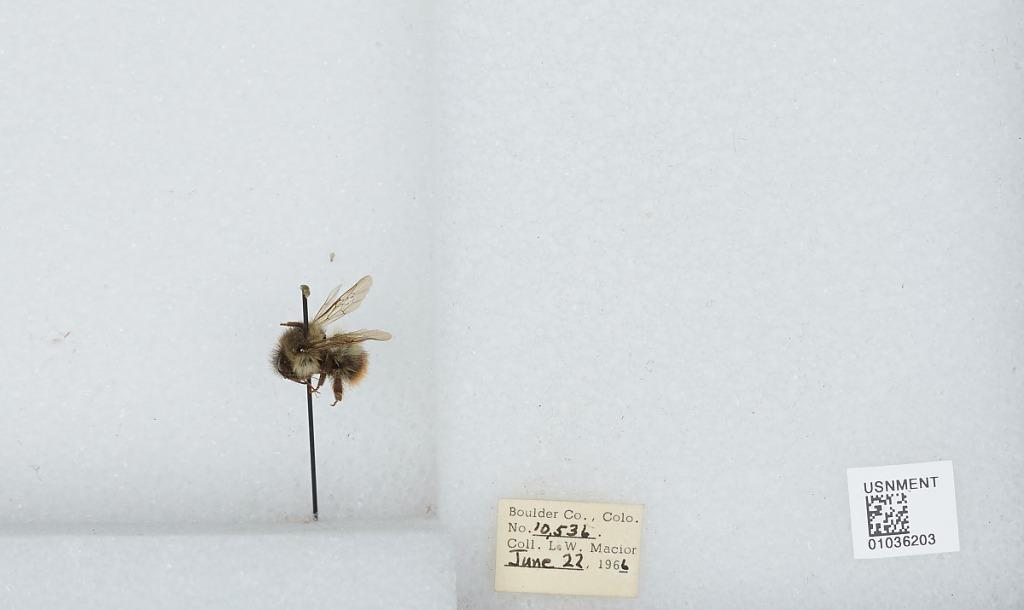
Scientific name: Bombus (Pyrobombus) mixtus Cresson
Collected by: L. Macior
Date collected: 1966-6-22
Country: United States
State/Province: Colorado
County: Boulder
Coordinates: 40.015, -105.27